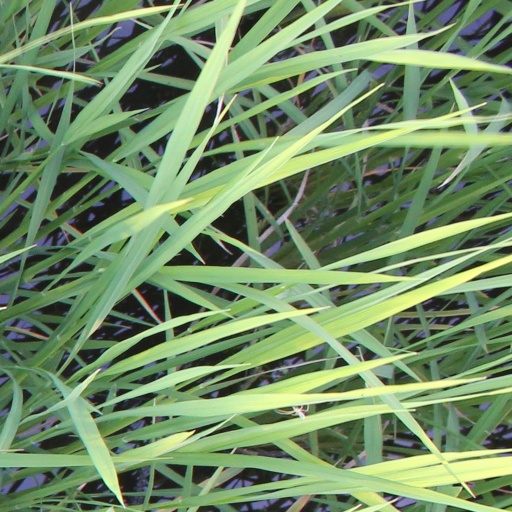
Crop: rice